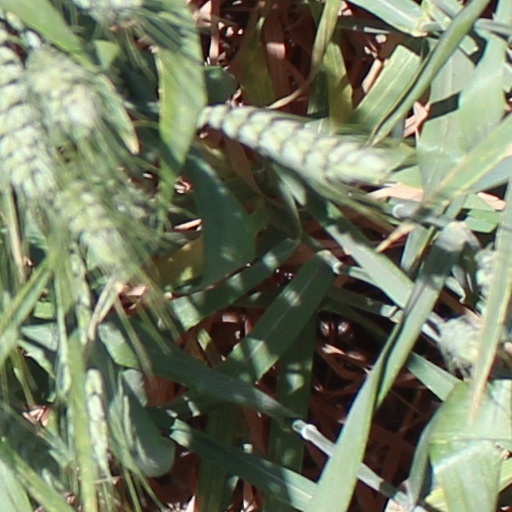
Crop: wheat